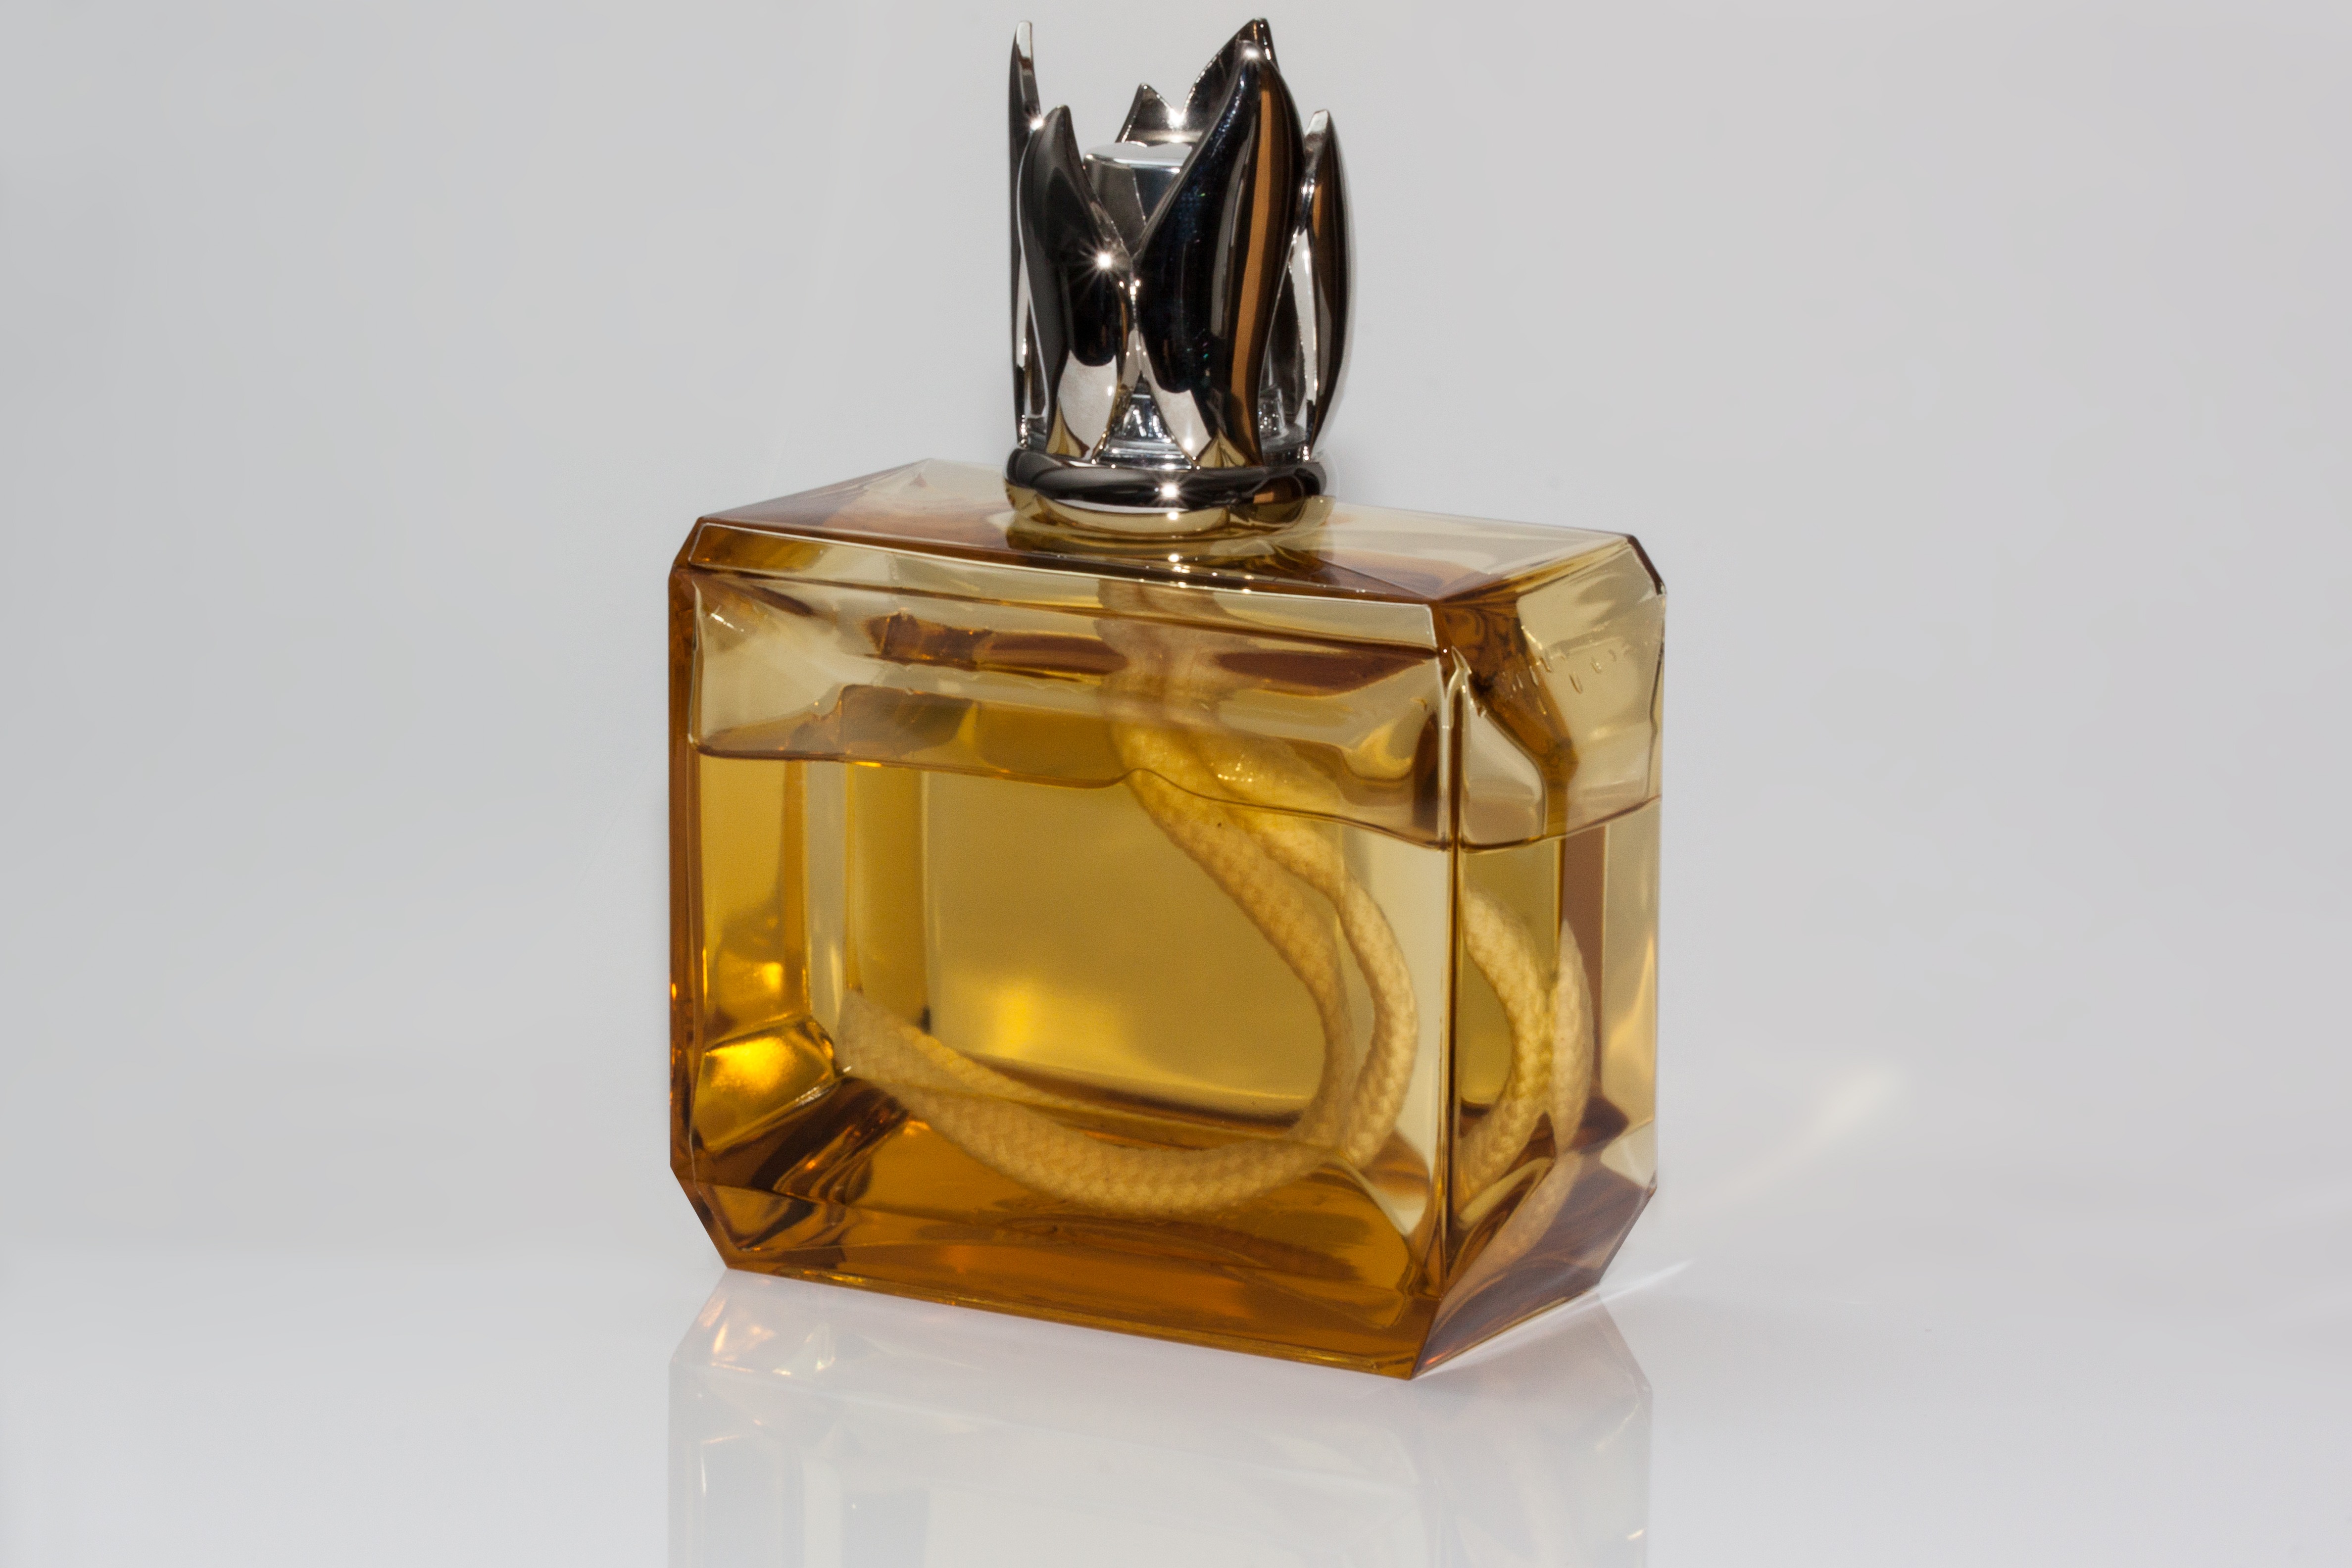
glass, metal, bottle, lamp, glass bottle, wick, perfume, room fragrance, flacon, product design, air improvement, flame cap